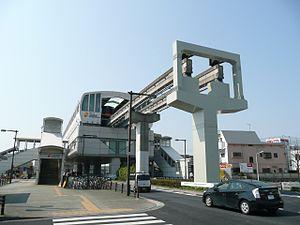
Le monorail Tama Toshi, ou plus simplement monorail Tama, est un monorail de type Alweg qui circule dans l'ouest de Tokyo au Japon. Il relie les stations de Kamikitadai à Higashiyamato et Tama-Center à Tama.